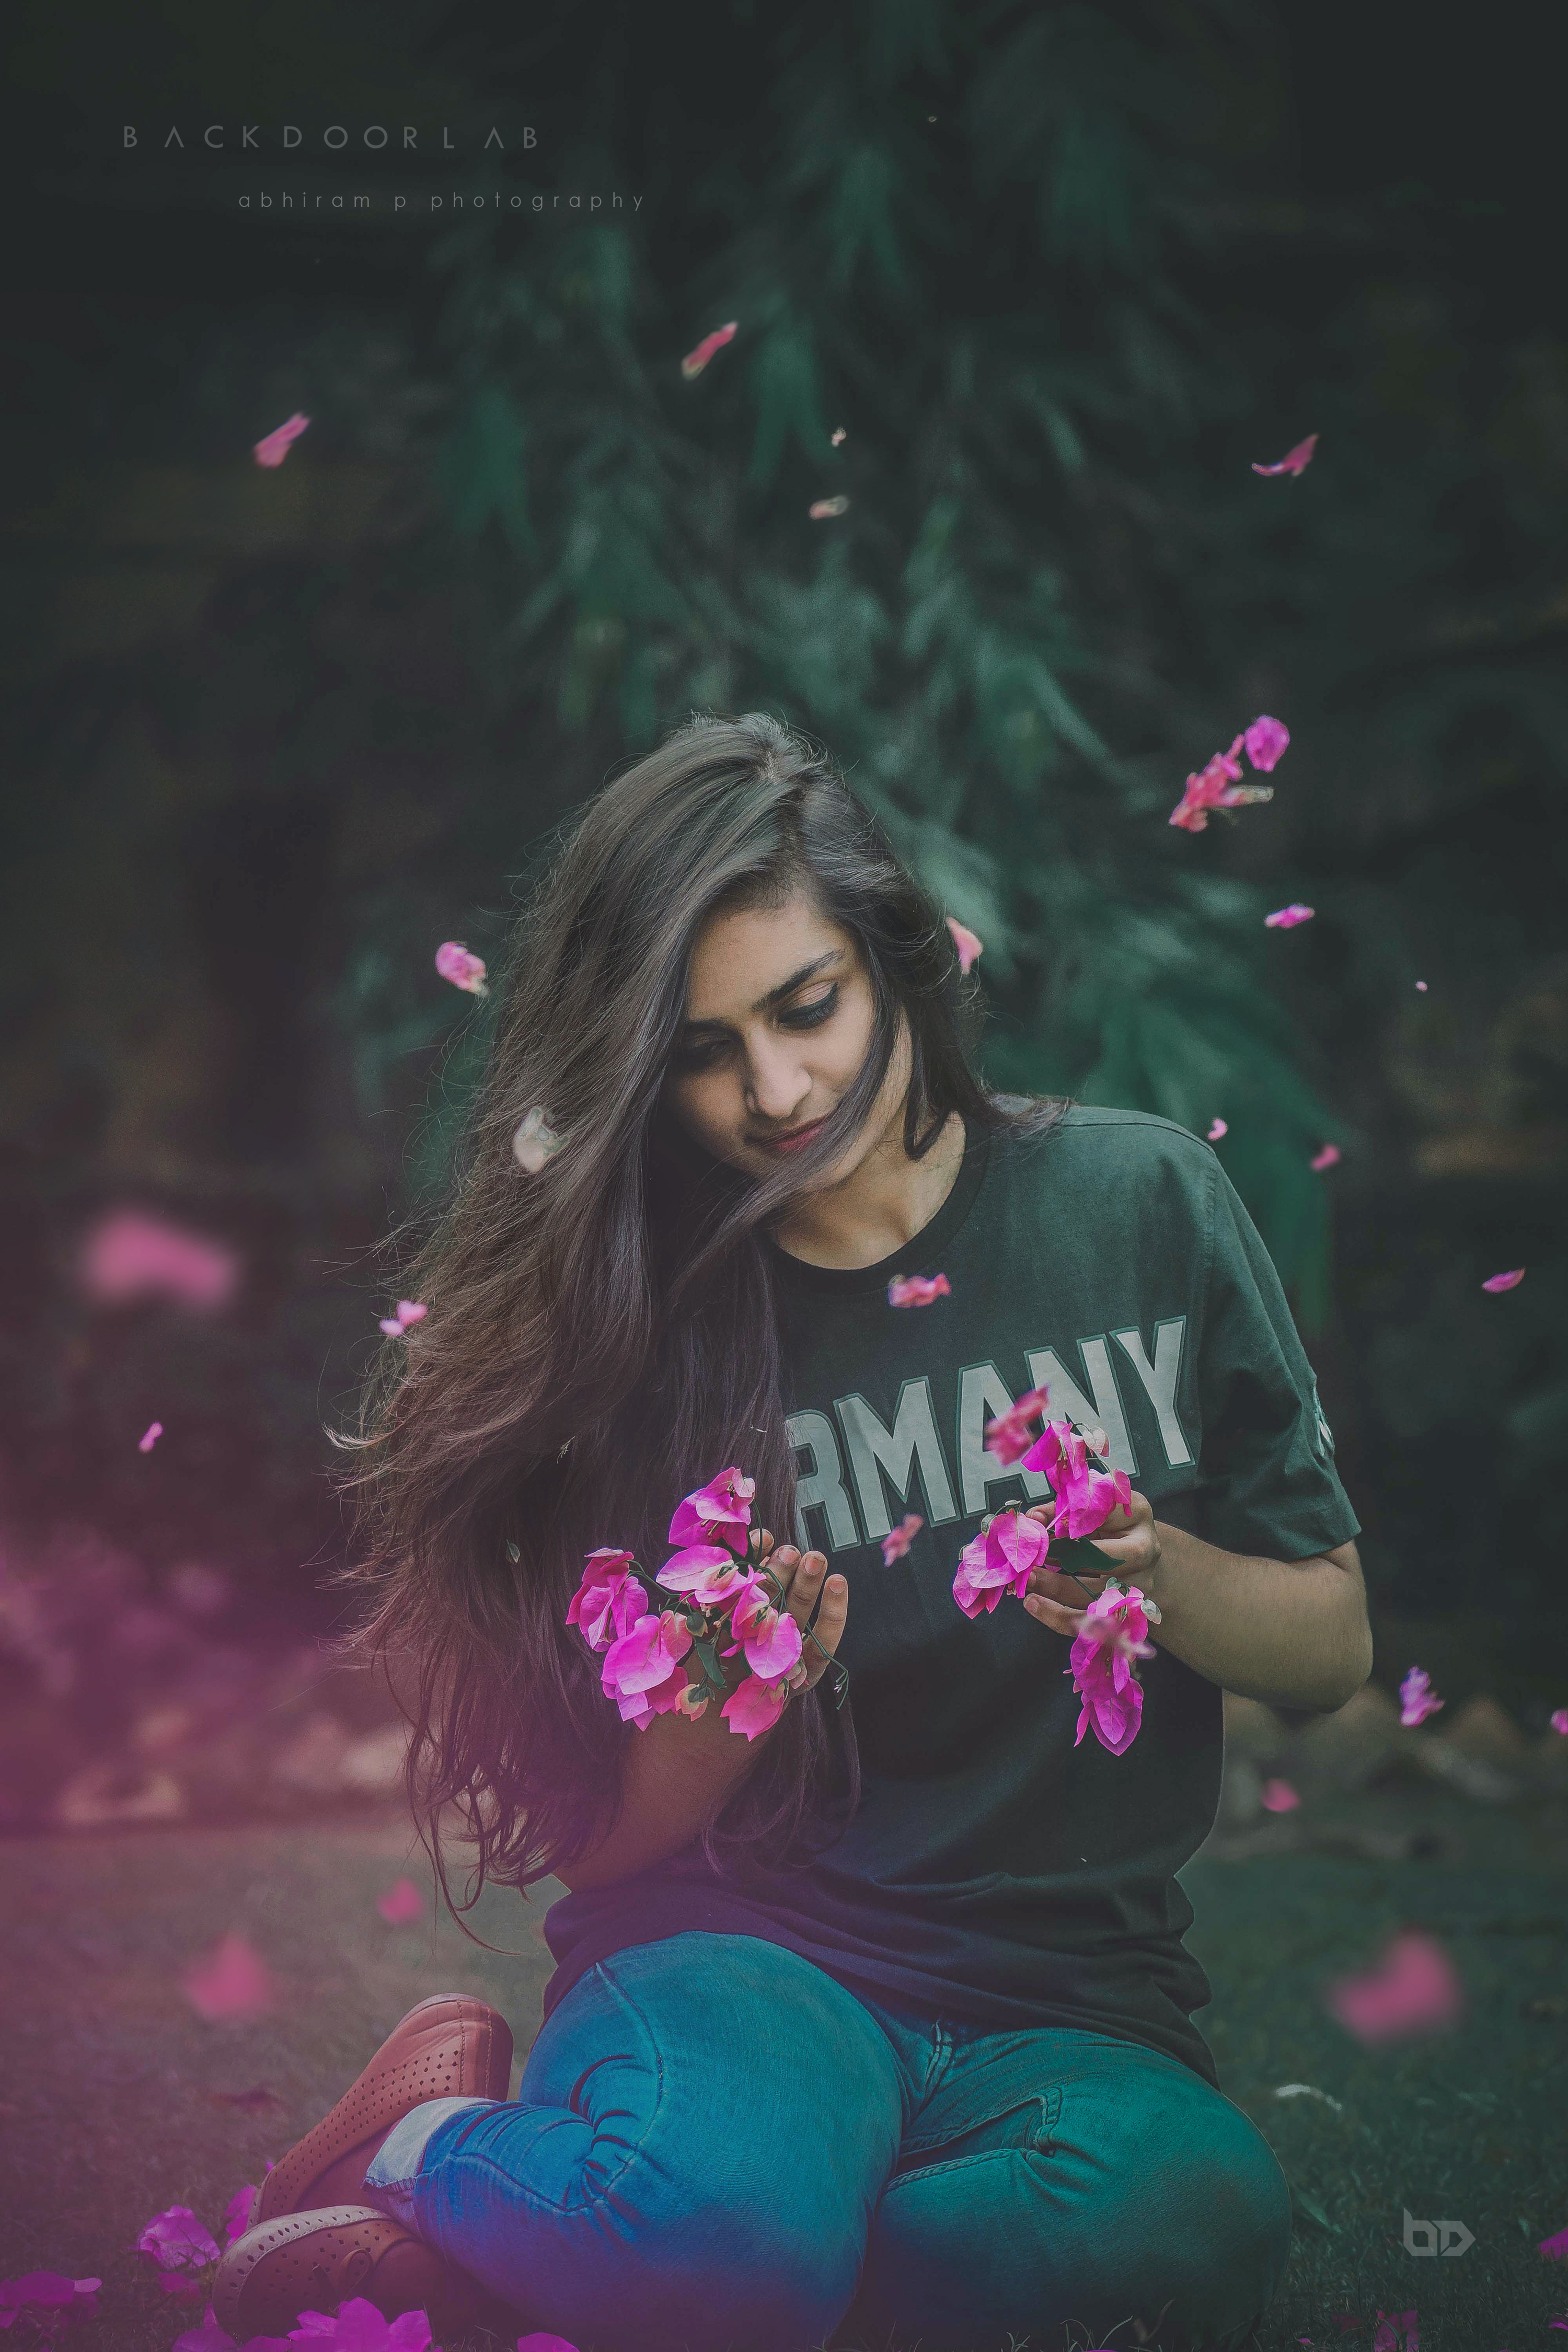
model, flowers, pink, beauty, girl, purple, lady, photography, black hair, photo shoot, fun, long hair, magenta, darkness, computer wallpaper, smile